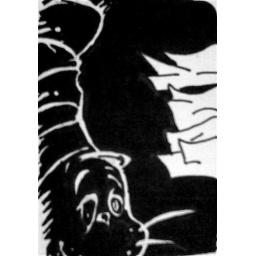
negitive cat in the hat by gnk